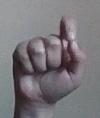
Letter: fa